Kite

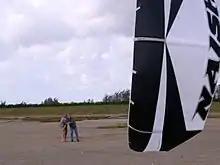
A quad-line traction kite, commonly used as a power source for kite surfing

In 1752, Benjamin Franklin published an account of a kite experiment to prove that lightning was caused by electricity.